Antonio de Vea expedition

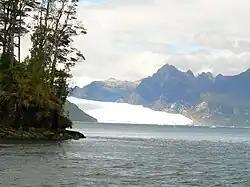
San Rafael Lake and San Rafael Glacier as seen in 2009.

On November 28 the expedition departed from the shipyard of Chiloé. By then nine dalcas had been added to the two "long boats" brought from El Callao by the expedition. The party of Antonio de Vea was guided by Bartolomé Gallardo, a criollo soldier who explored the area the previous summer, the Jesuit Antonio de Amparán and Cristóbal Talcapillán. De Vea's group was made up of 70 Spaniards, including 16 sailors, and 60 Indians. The Spaniards were all from Chile and Peru.